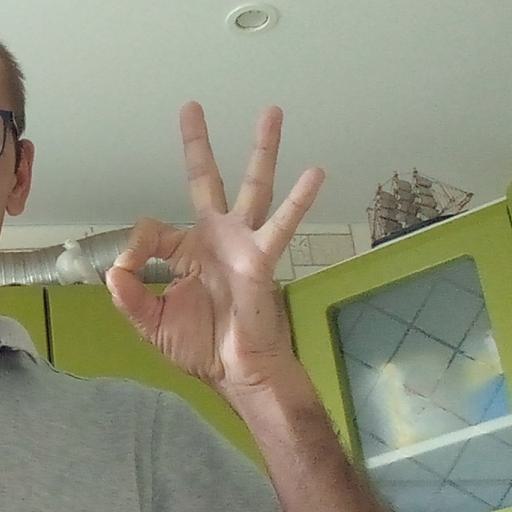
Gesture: ok